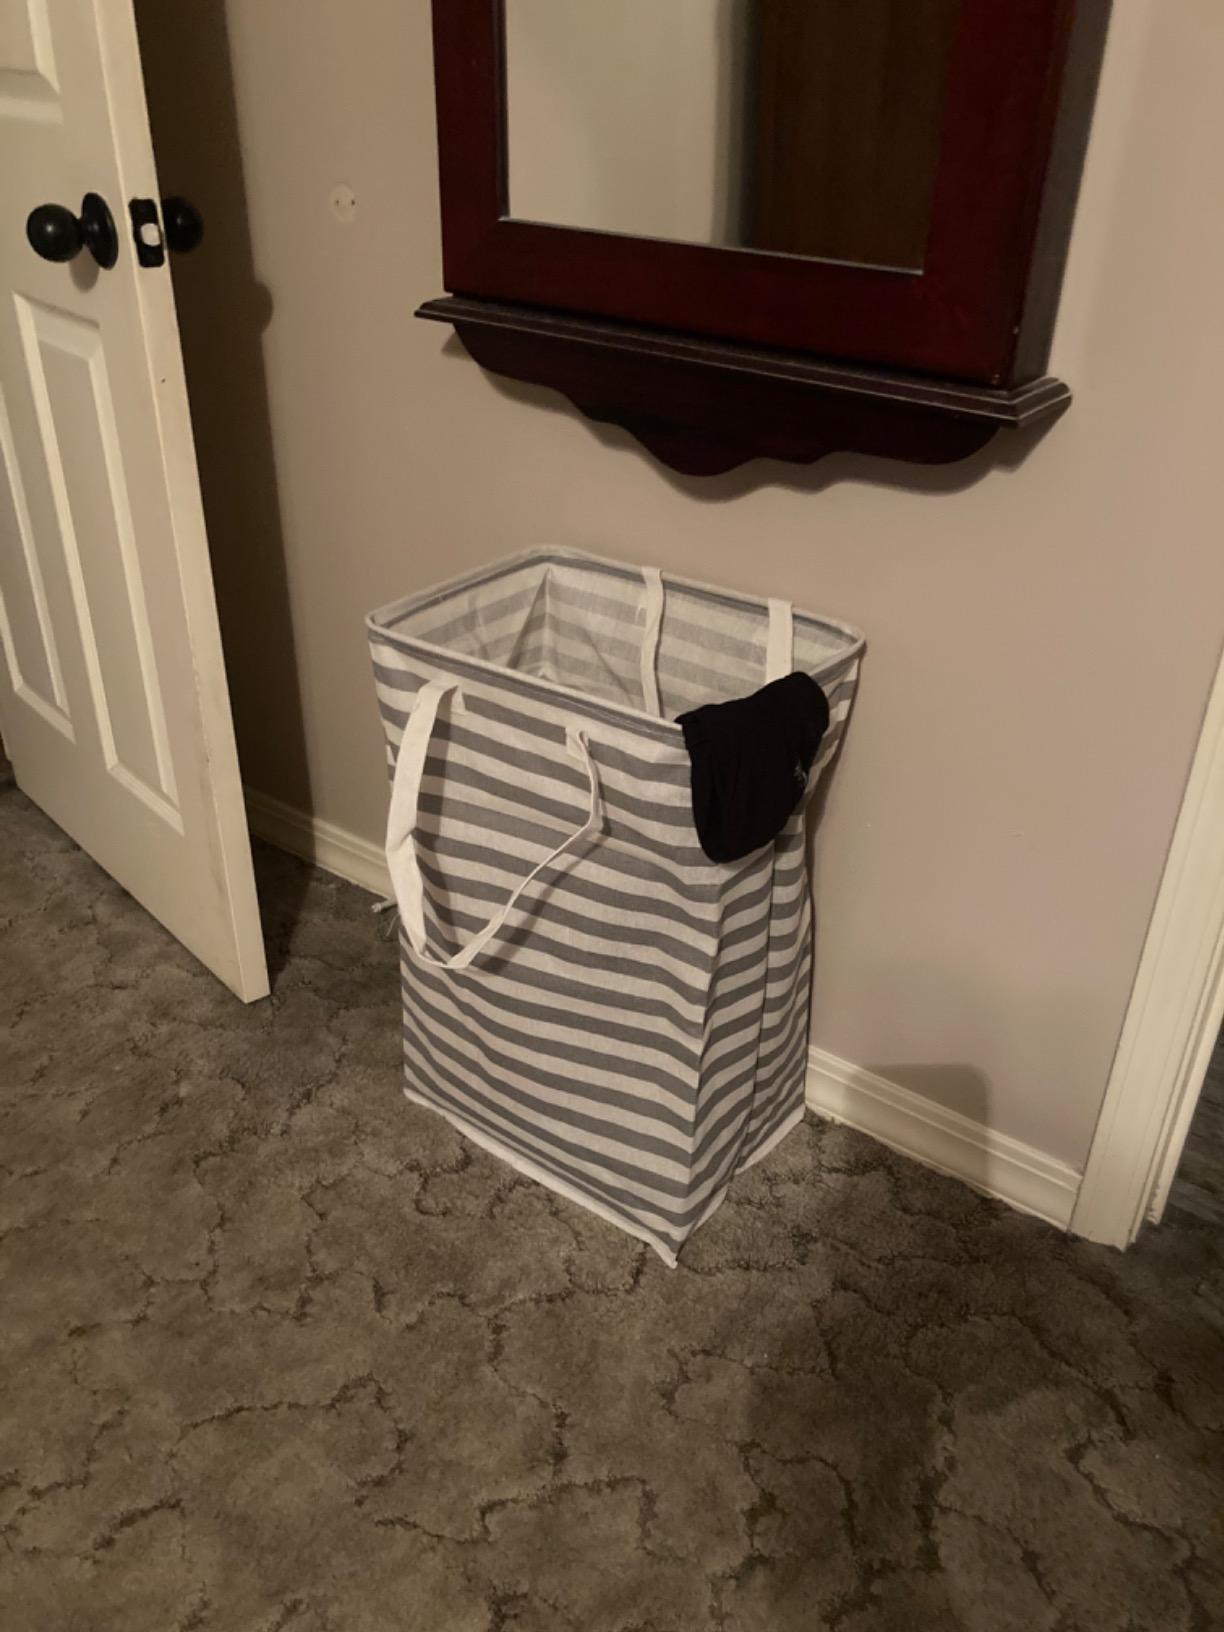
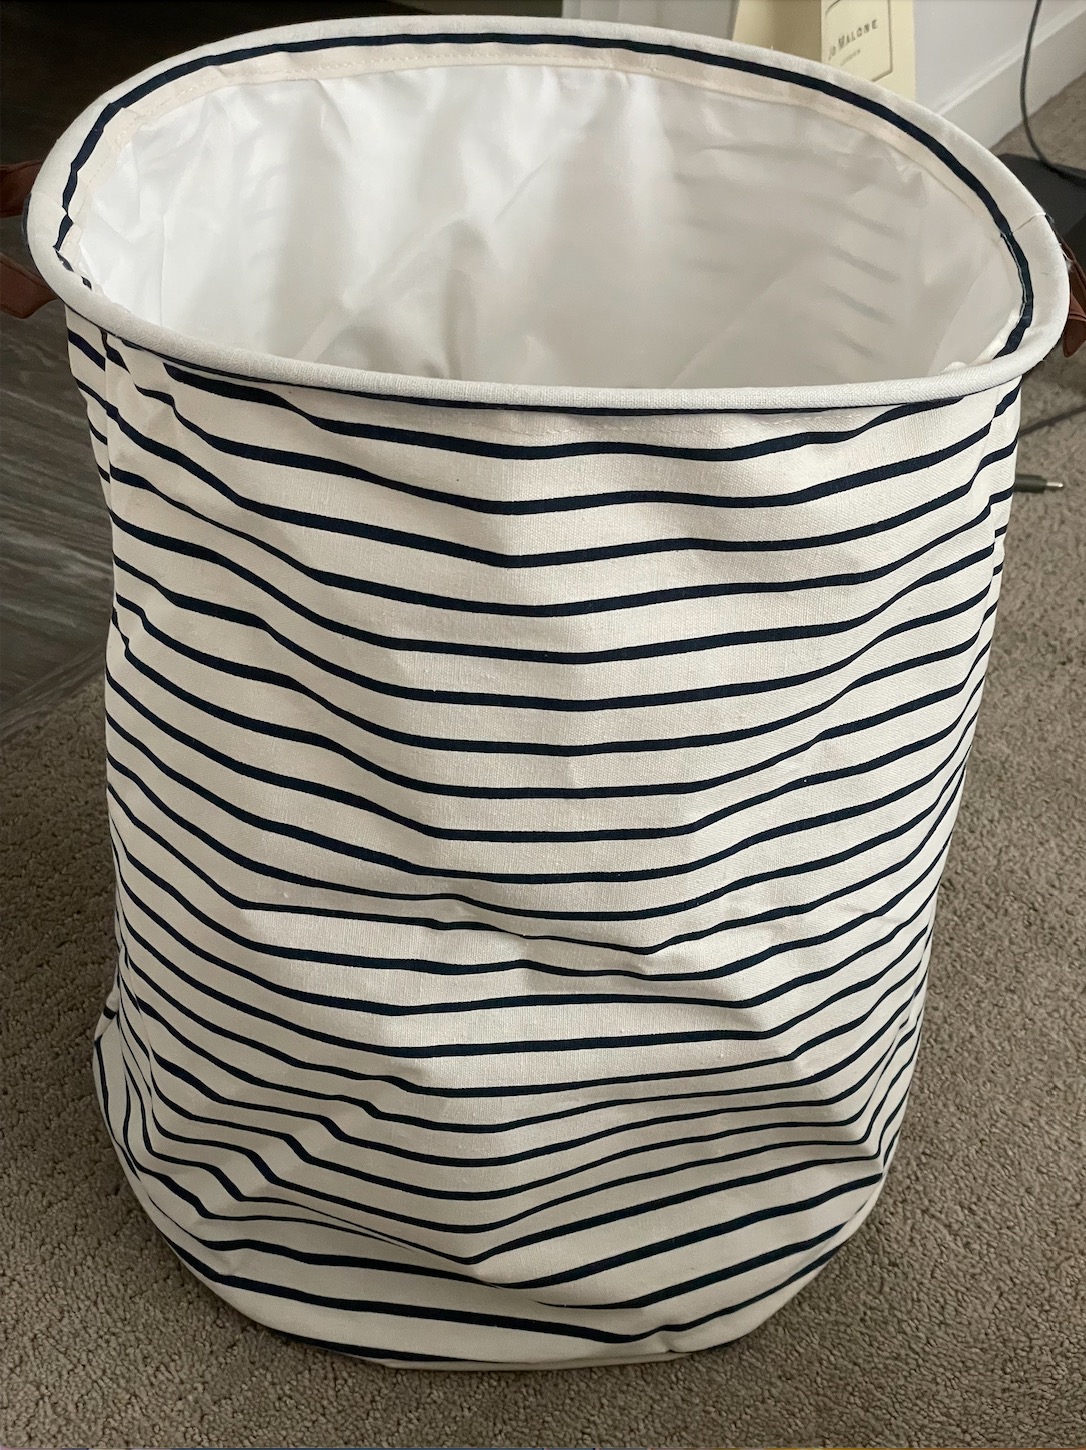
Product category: items_hamper
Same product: no